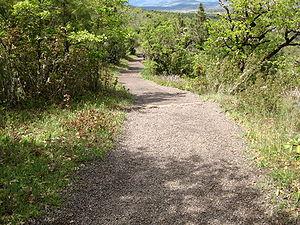
Upper et Lower Table Rocks sont deux mesas culminant à environ 630 mètres d'altitude dans la chaîne des Cascades, au nord du fleuve Rogue et de la ville de Medford, dans le Sud-Ouest de l'État de l'Oregon aux États-Unis. Leur partie supérieure tabulaire est formée par une ancienne coulée de lave andésitique érodée, vieille de sept millions d'années, surmontant des sédiments d'origine fluviale. Elles abritent quatre écosystèmes riches d'une variété naturelle de 70 espèces d'animaux et 340 espèces de plantes : une savane de chênes, un chaparral, une forêt mixte et, au sommet, des prairies à monticules et mares printanières.